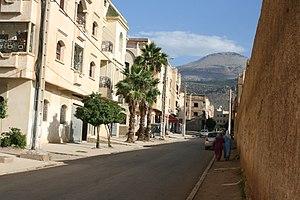
Béni Mellal est une ville du centre du Maroc. Avec une population avoisinant les 200 000 habitants, elle est la principale ville et le chef-lieu de la région de Beni Mellal-Khenifra.